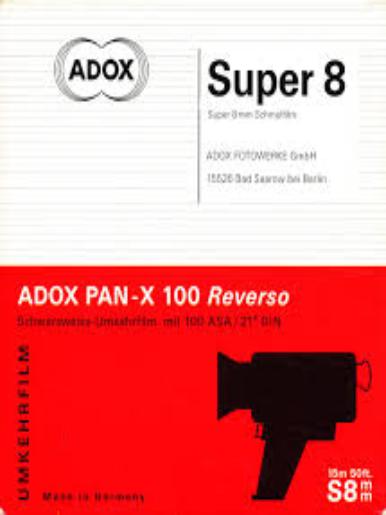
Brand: ADOX
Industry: Necessities